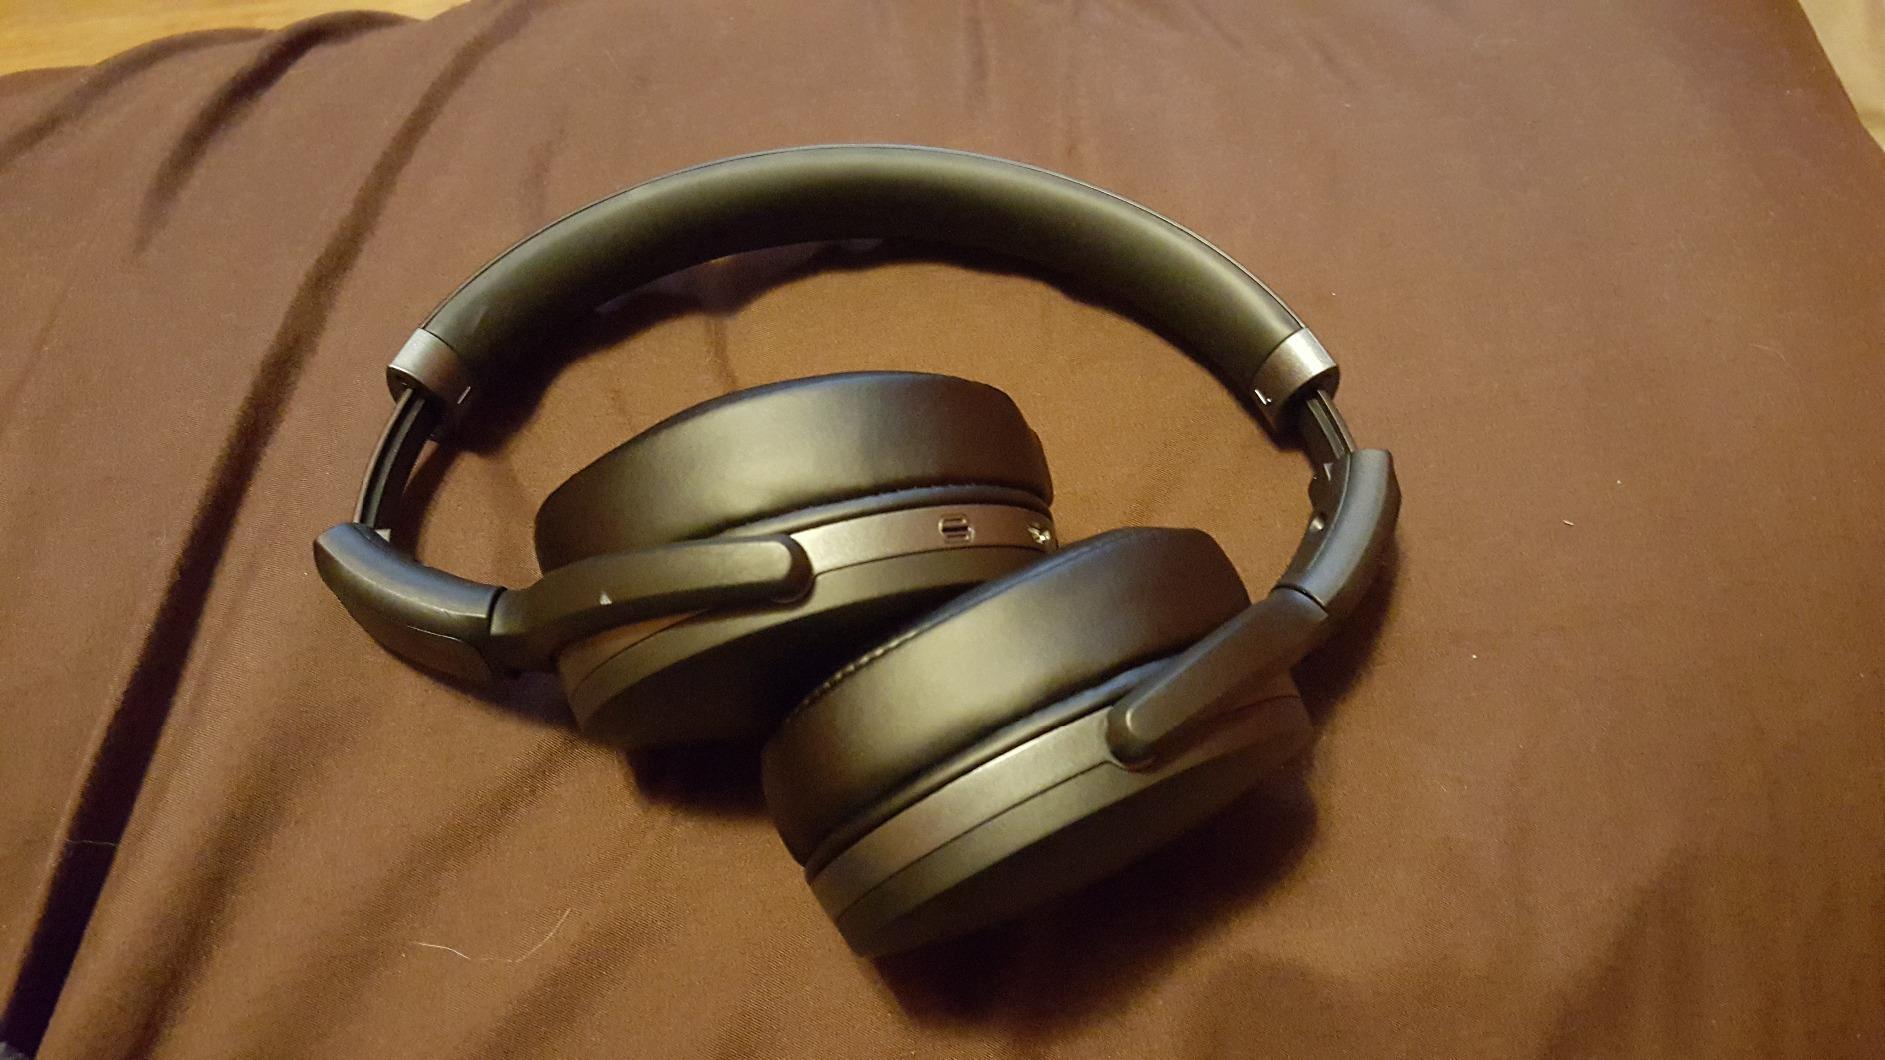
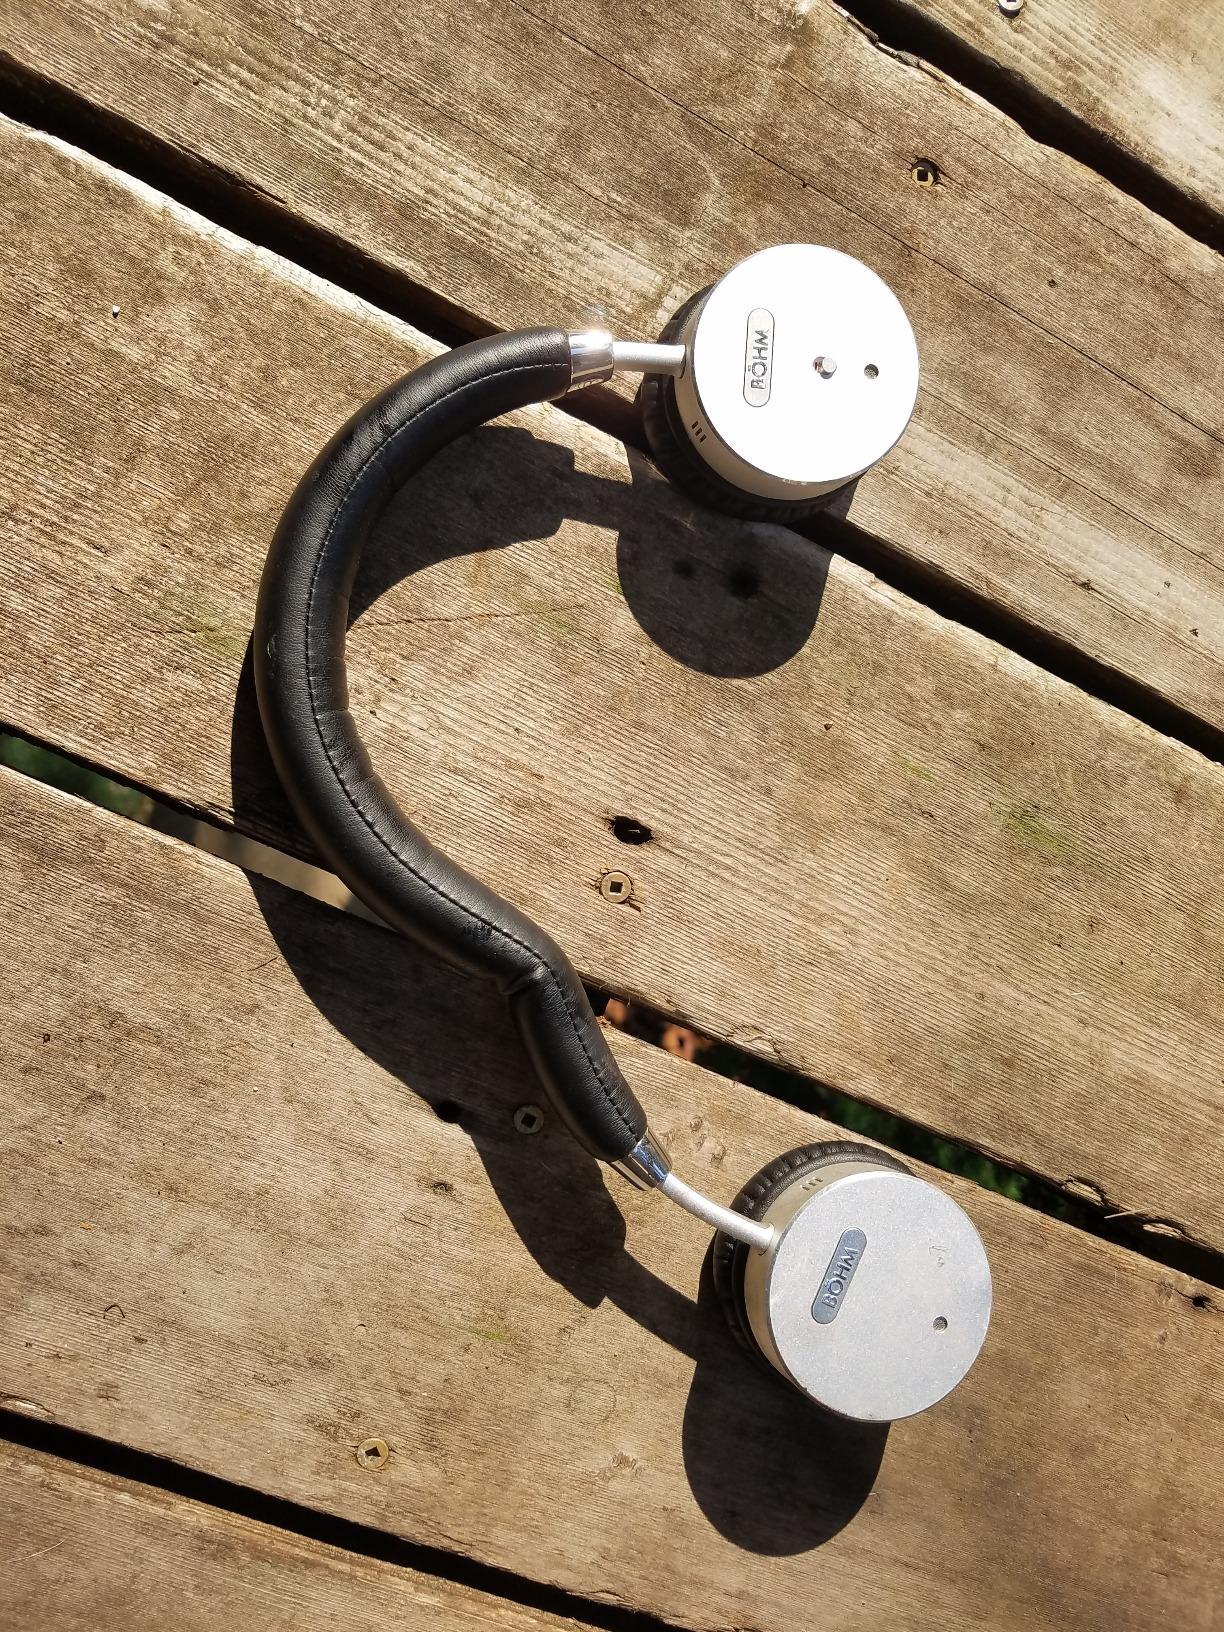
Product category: headphones
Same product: no